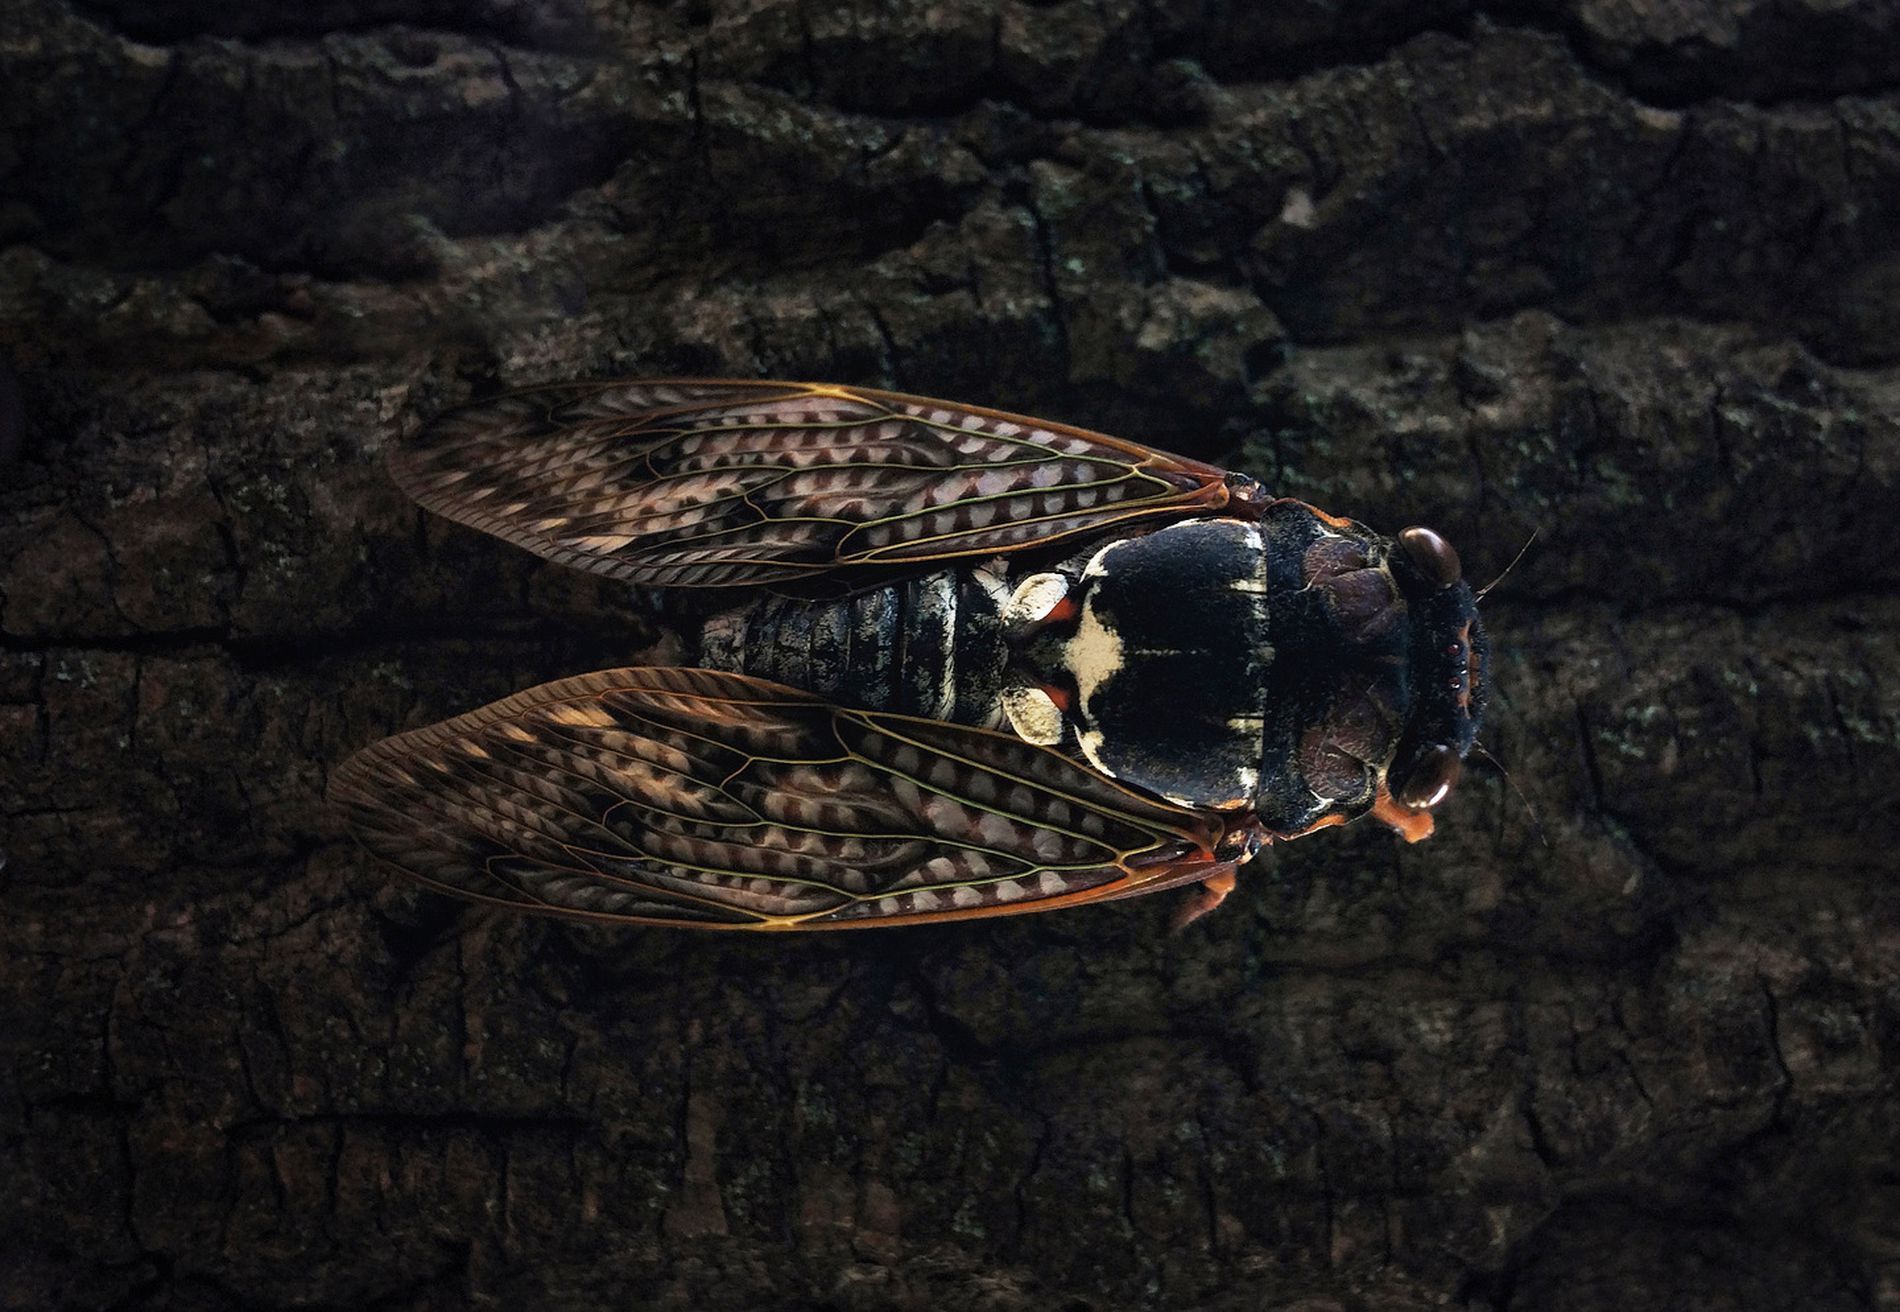
Nature’s Beauty
A cicada with intricately patterned wings rests on a dark rock surface, blending seamlessly with its surroundings to create natural camouflage that protects it from predators
Top-down shot capturing the insect from above
A cicada sits atop the mottled texture of a dark rock, its mottled wings blending unobtrusively with the rugged stone. The delicate arrangement underscores the natural camouflage of the insect, and the use of soft light adds a dramatic touch to the situation
Labels: Rock, Animal, Insect, Invertebrate, Cricket Insect, Butterfly, Outdoors, Fly, Moth, Apidae, Bee, Cicada
Camera: Apple iPhone 5s
Lens: iPhone 5s back camera 4.15mm f/2.2
Aperture: F2.2
Exposure: 1/120 sec
ISO: 40
Focal length: 4.1 mm